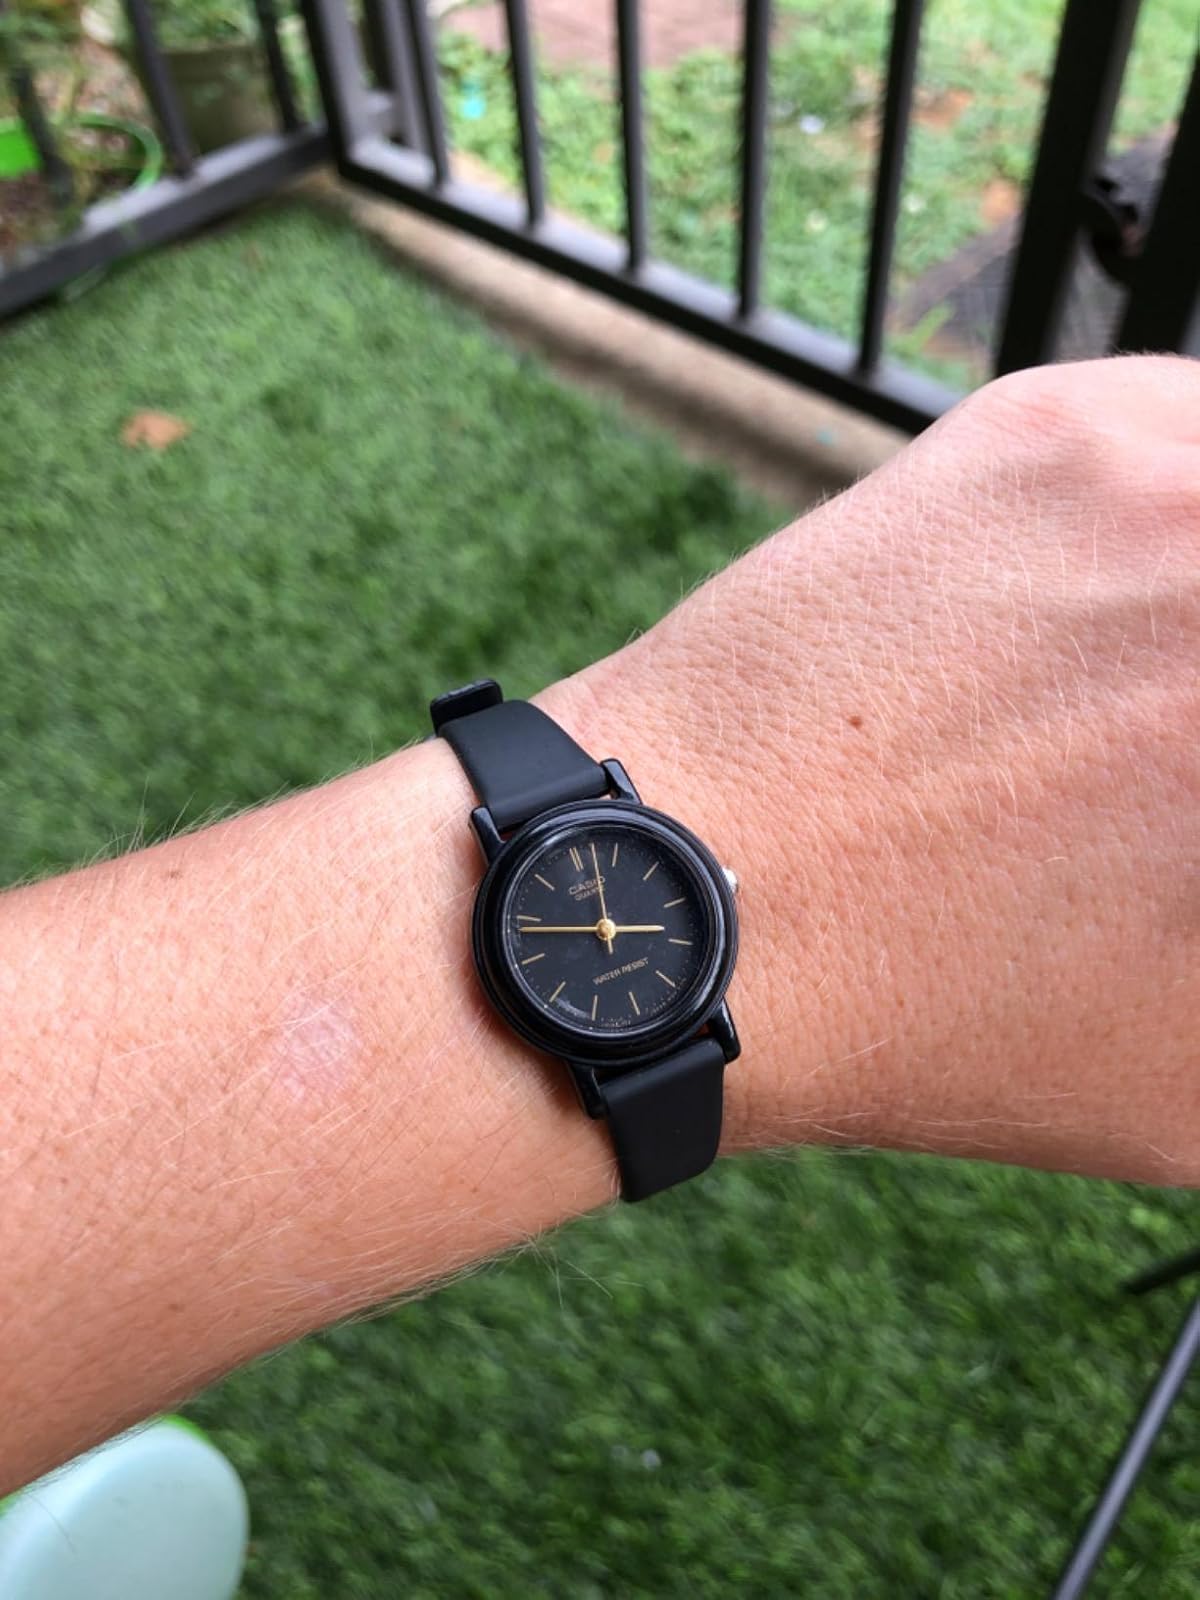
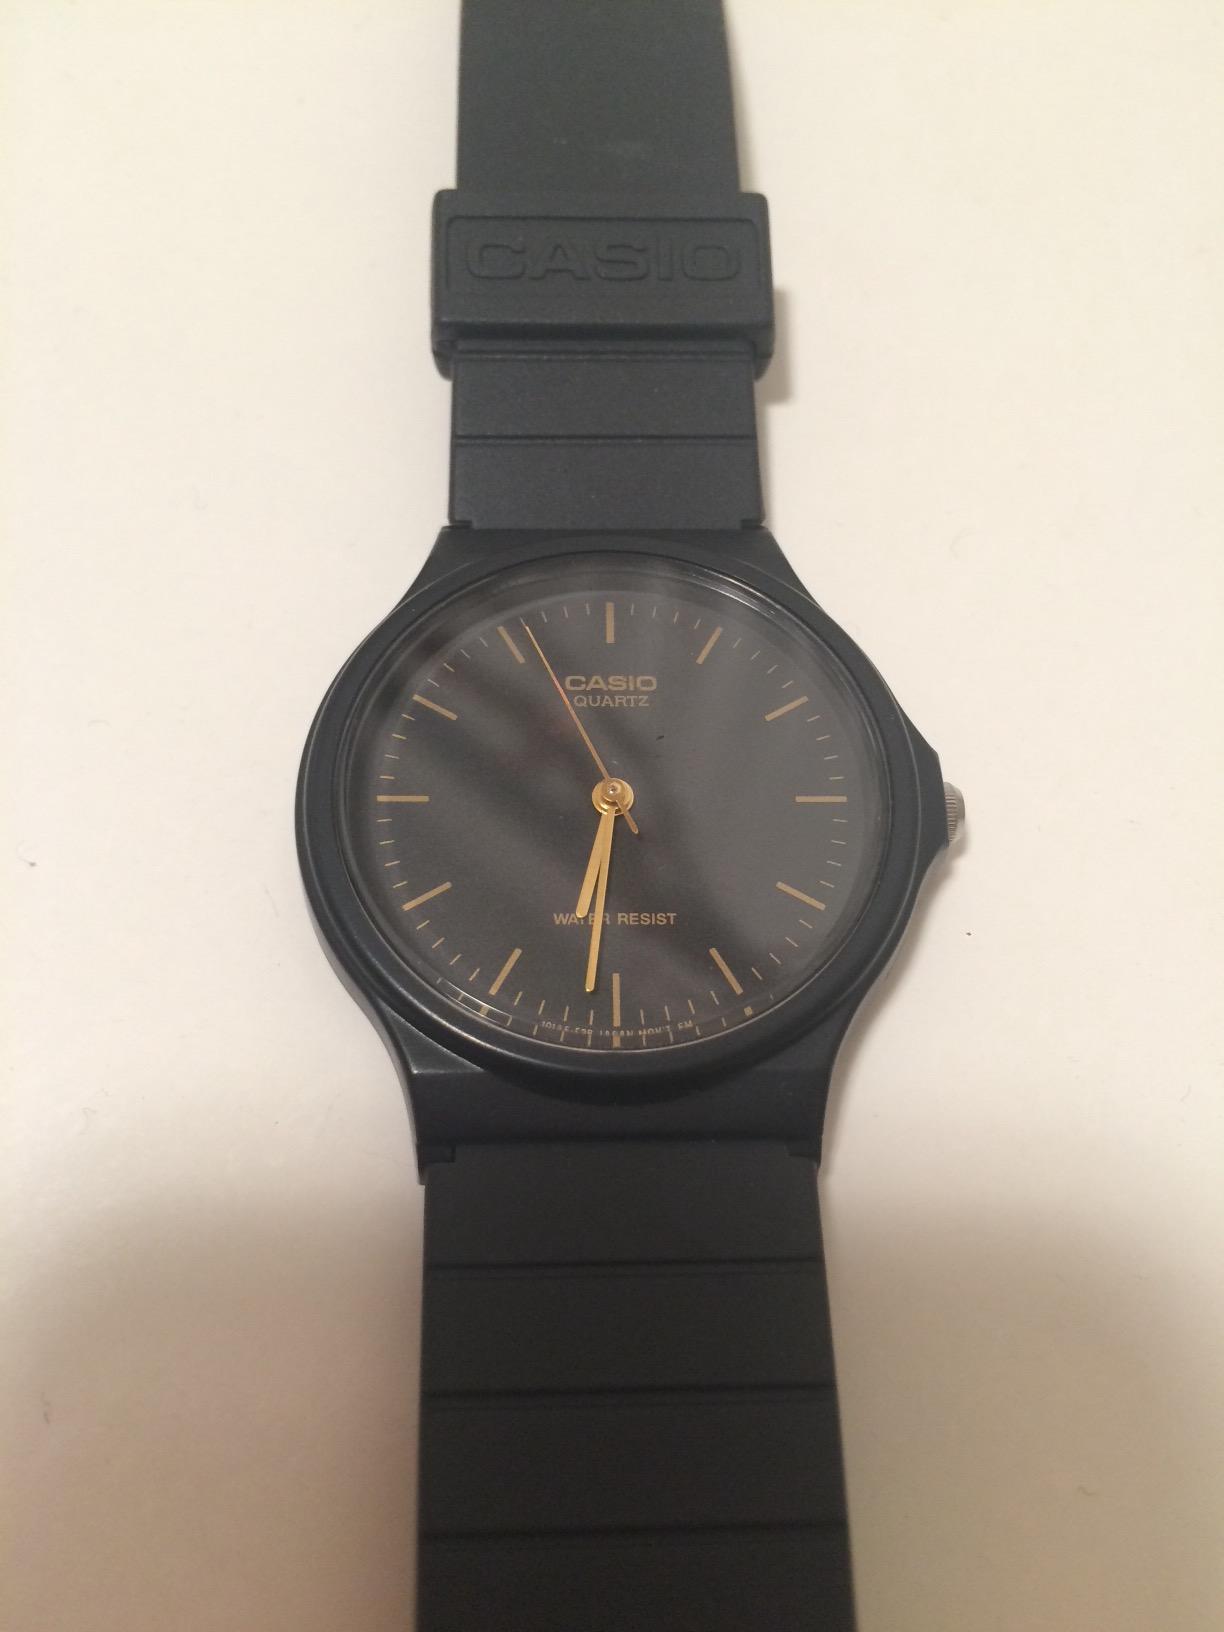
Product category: accessories_watch
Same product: no